Coronariae

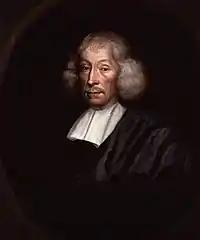
Portrait of John Ray

alt=Title page of Linnaeus'Praelectiones in ordines naturales plantarum